Washington Park (Milwaukee)

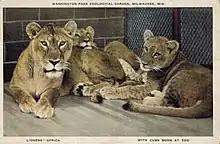
1937 postcard of a lion and her cubs, Washington Park Zoo Milwaukee Wisconsin

The park was originally called West Park after the city purchased the 128.5 acres in 1891. The park is one of the oldest in the Milwaukee County Parks system. The Wisconsin Historical Society has said that the land was purchased for $387,793.75 USD.